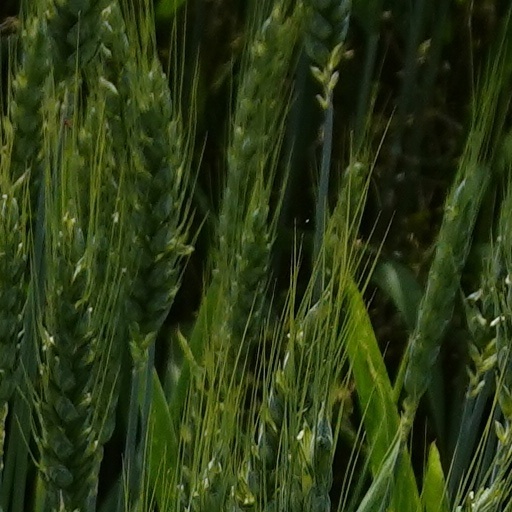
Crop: wheat